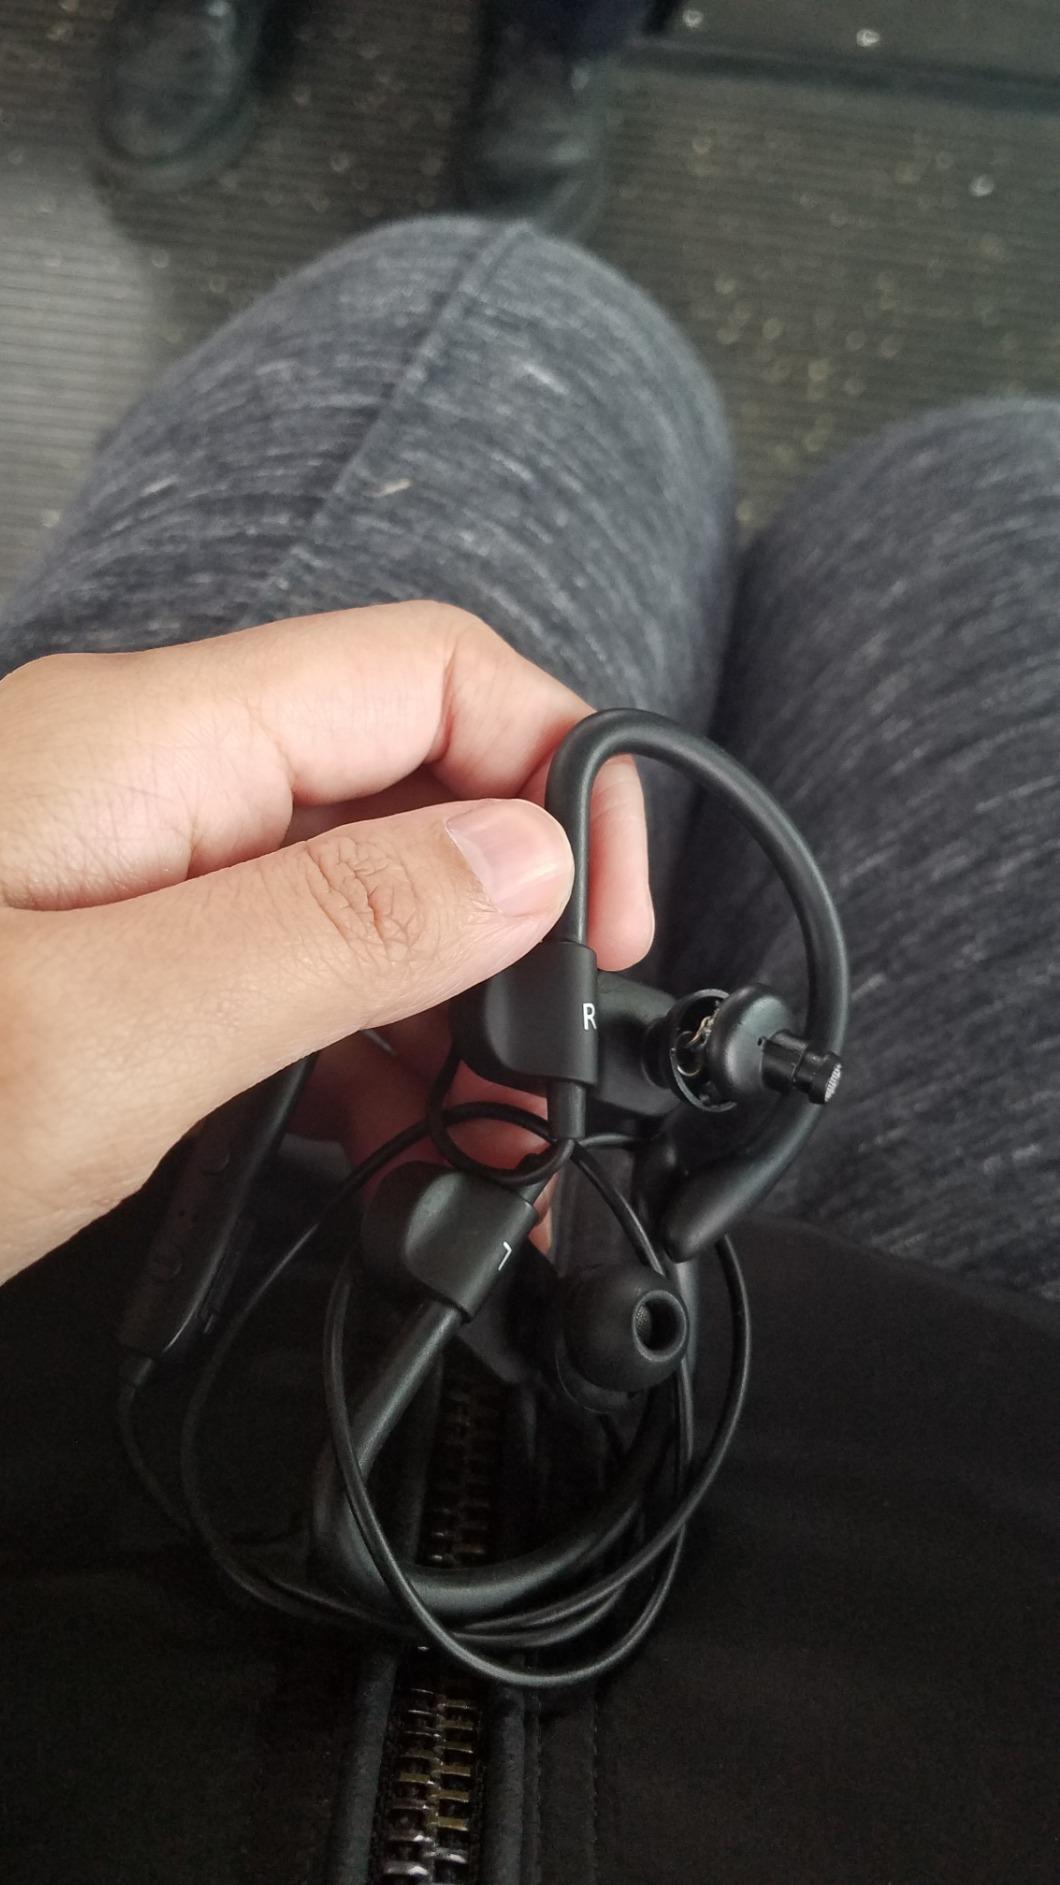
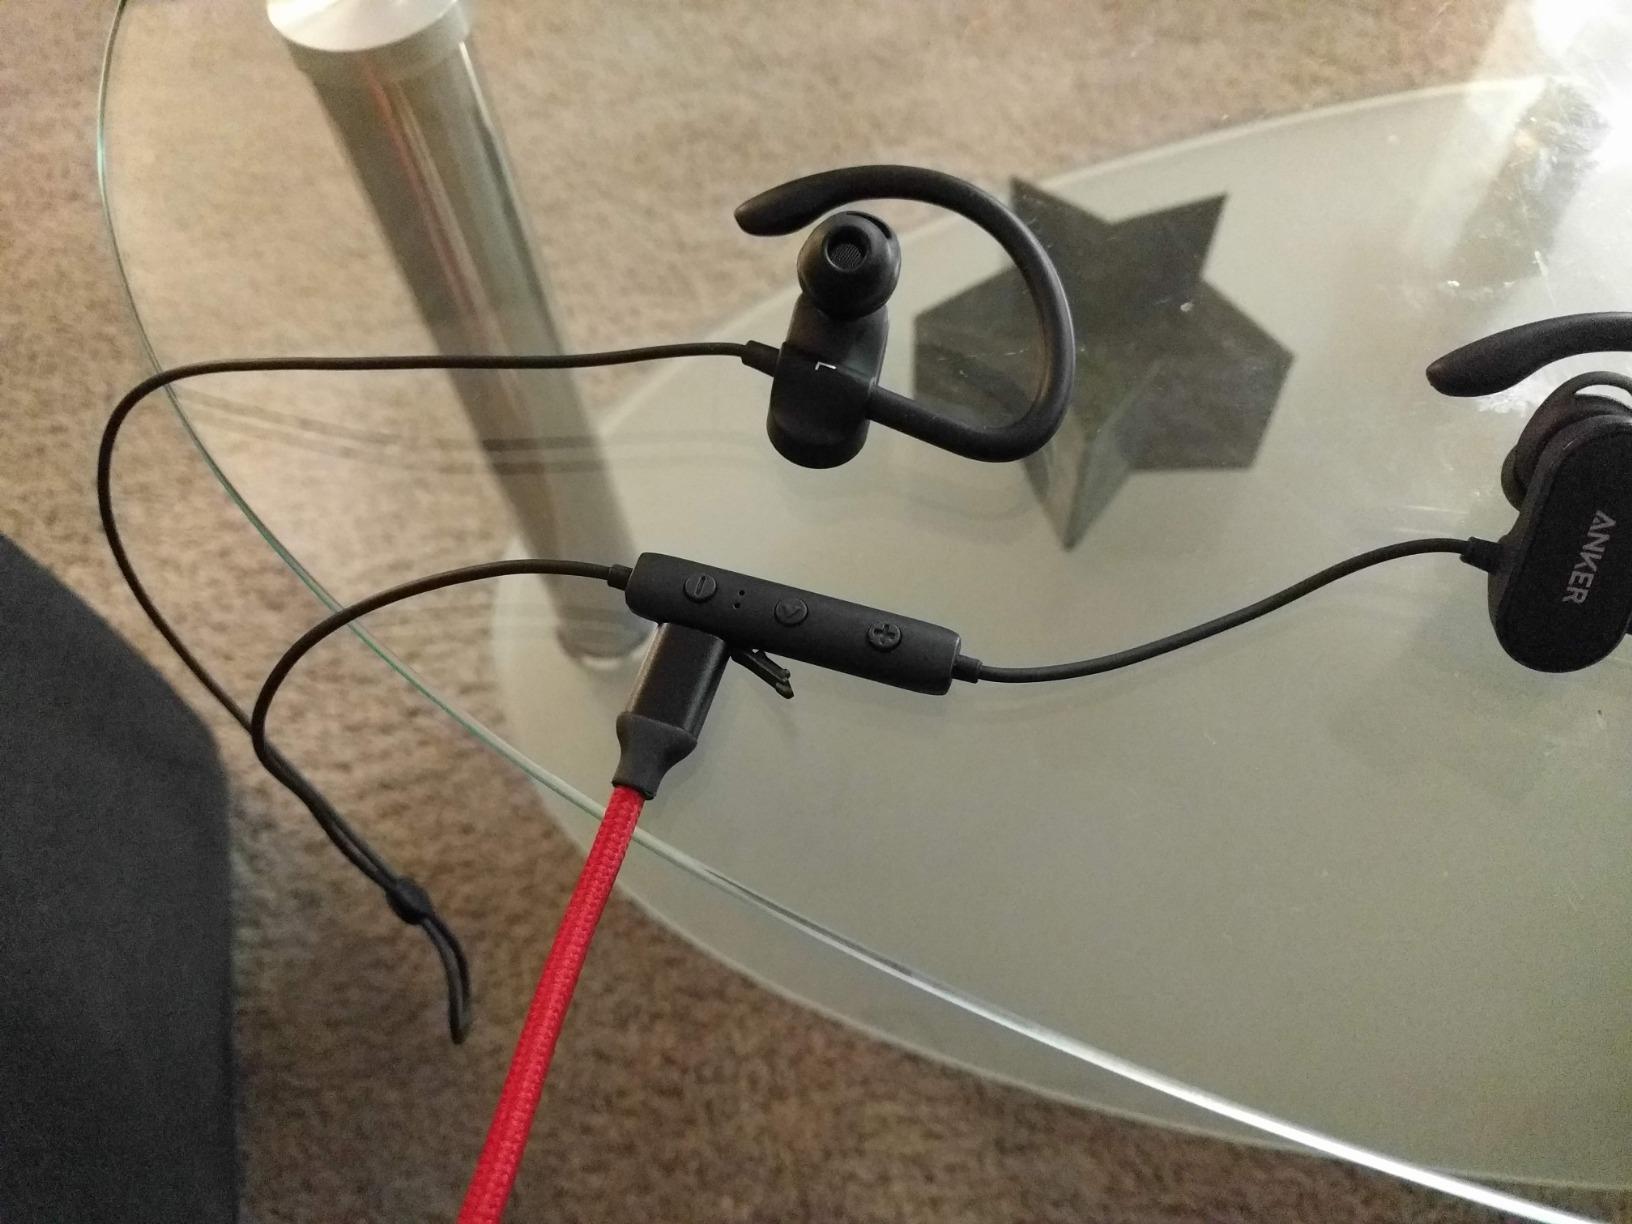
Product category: headphones
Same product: yes